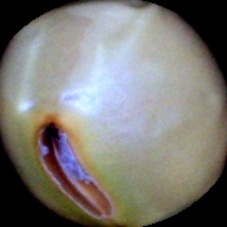
Label: Immature